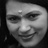
Emotion: happy